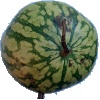
Label: Watermelon 1